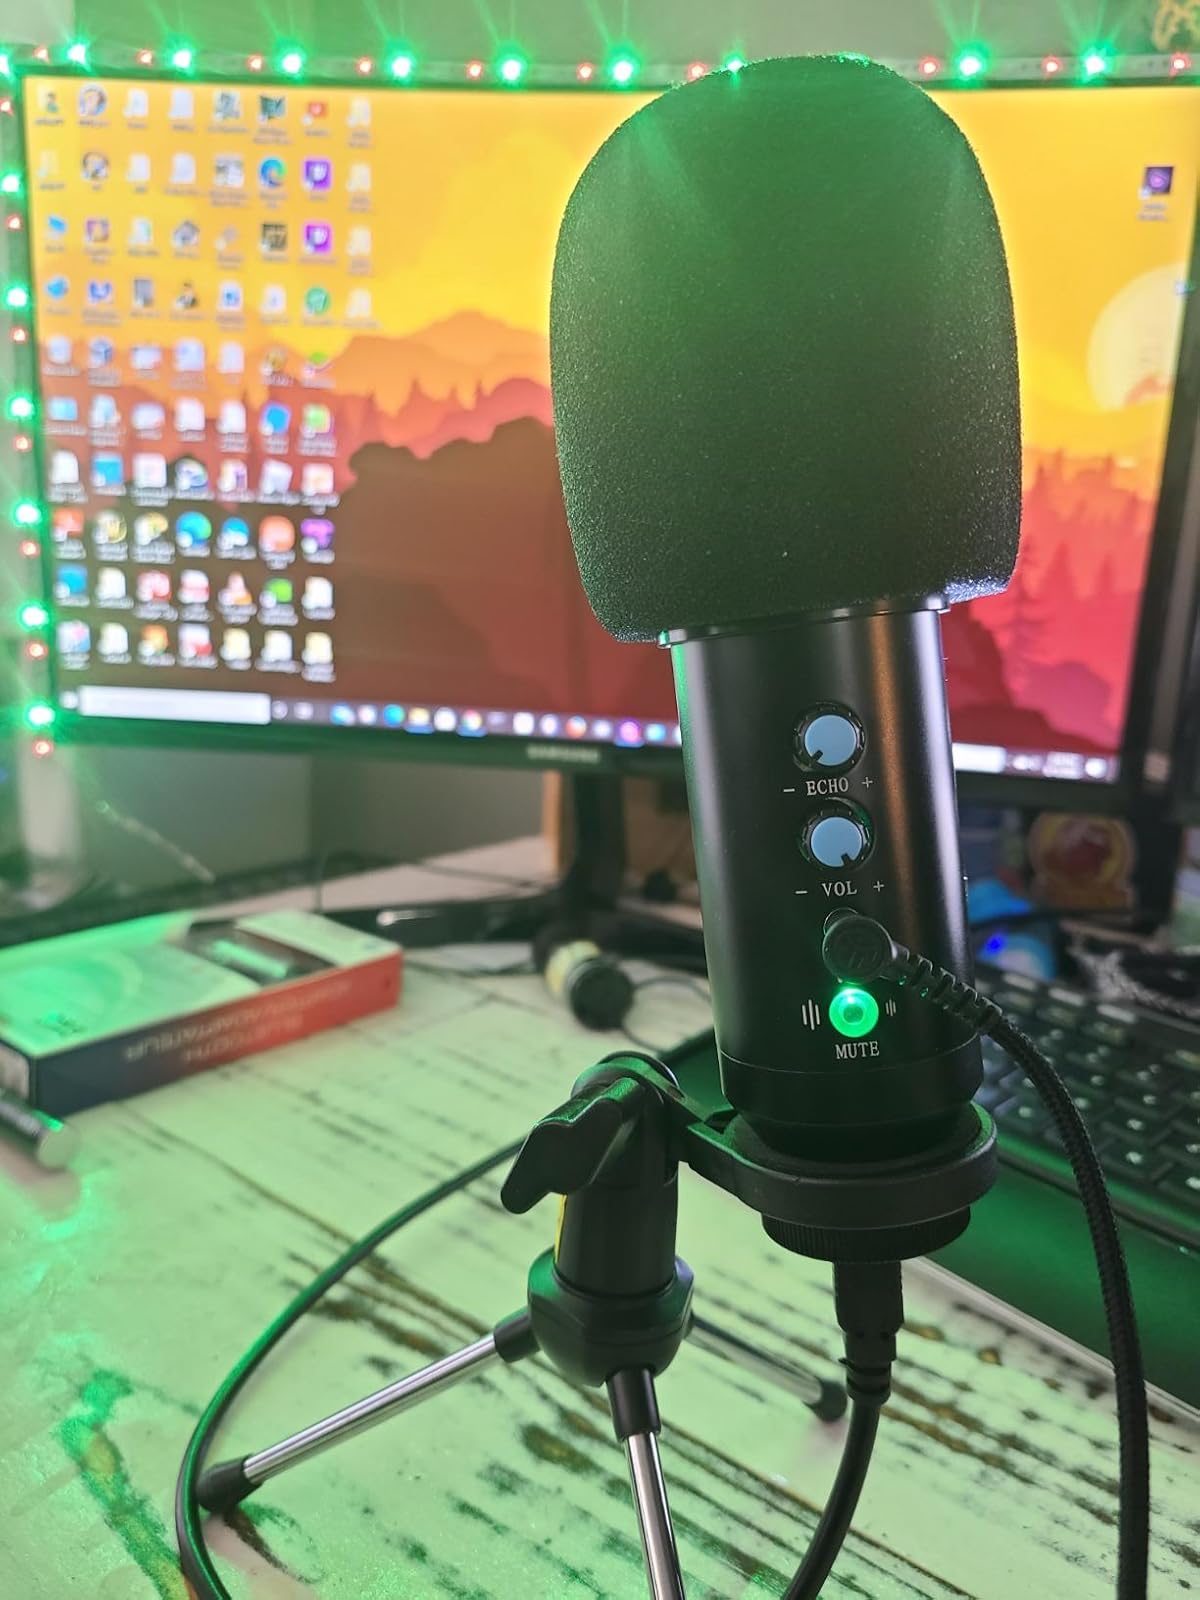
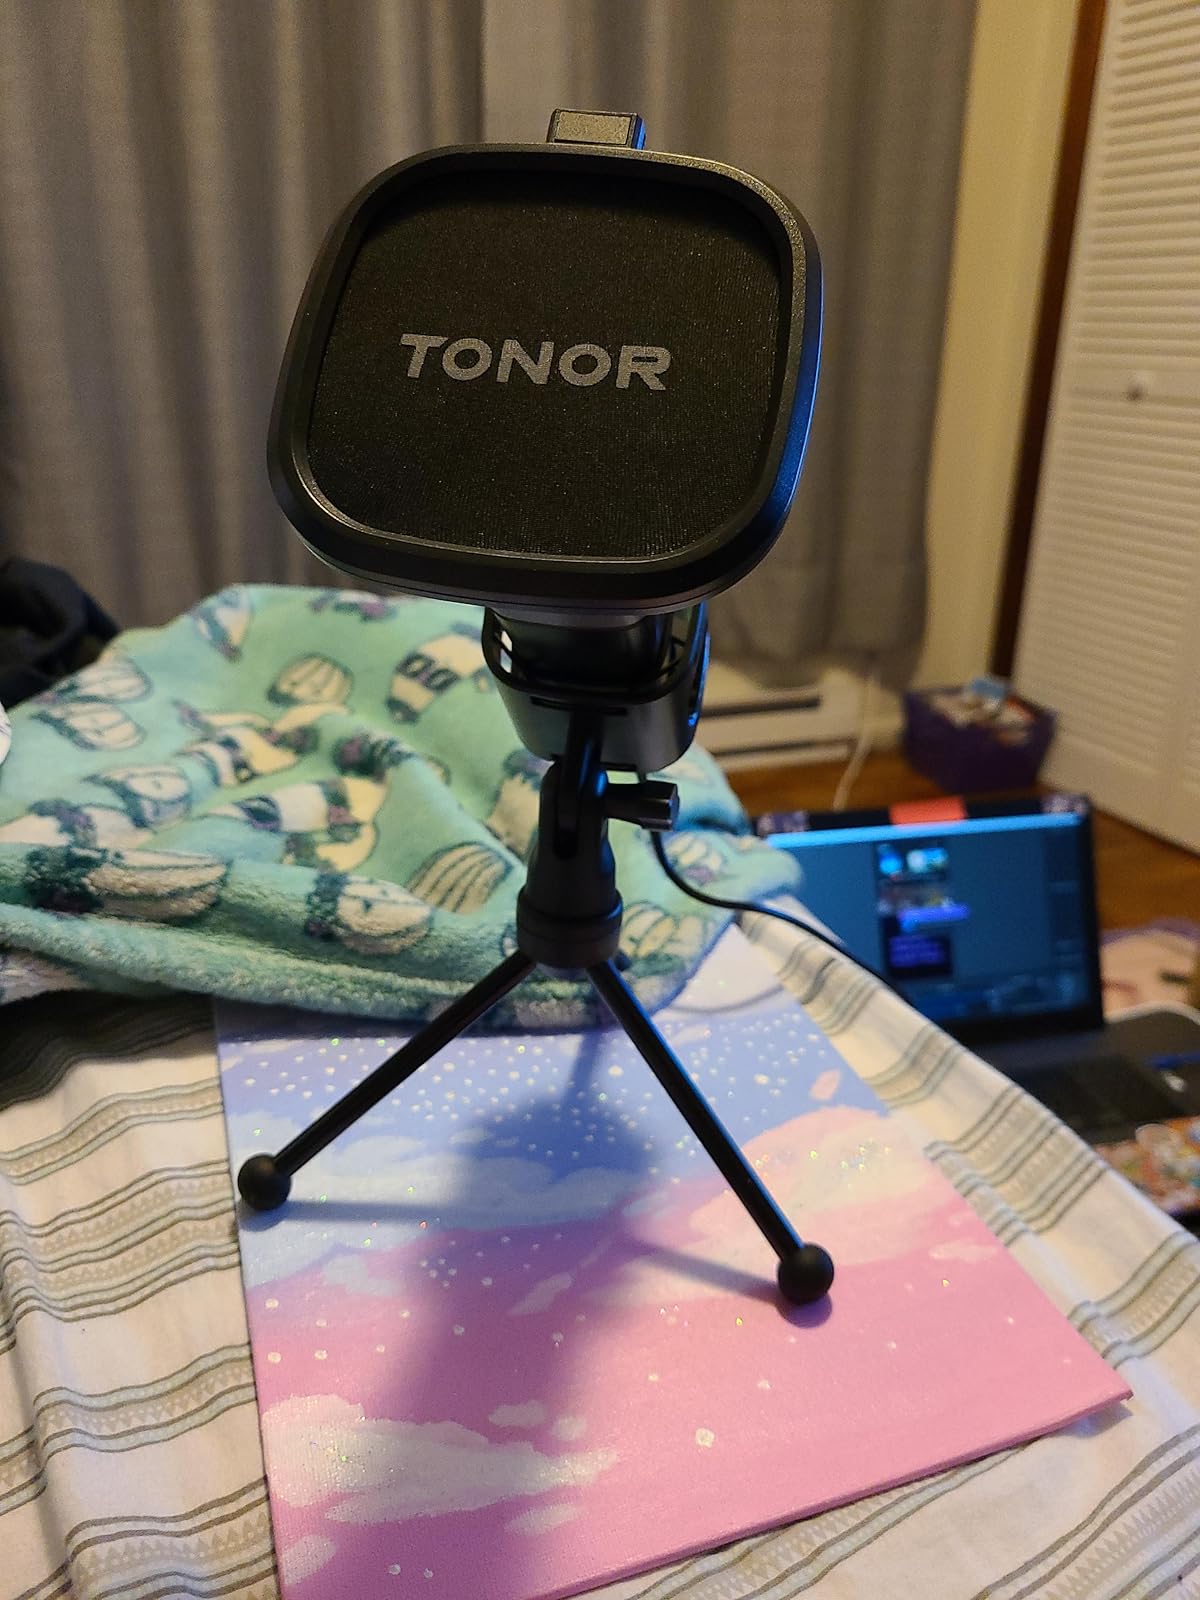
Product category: microphone
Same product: no